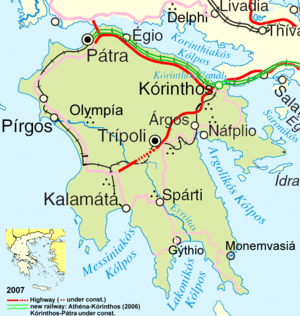
Le Péloponnèse est une péninsule grecque, qui couvre 21 379 km² pour 1,1 million d'habitants. Elle a donné son nom à la périphérie du même nom qui couvre une part importante de la péninsule, regroupant cinq des sept nomes modernes qui la divisent. Seuls deux nomes situés au nord-ouest de celle-ci sont rattachés à la périphérie de Grèce-Occidentale.